Male dominance (BDSM)

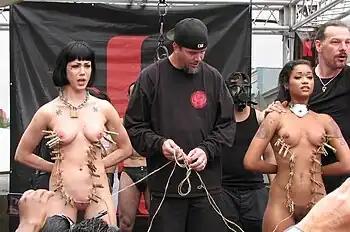
Male dominance in public at Folsom Street Fair, USA

Maledom scenarios are common in BDSM fiction, including works such as the "Story of O" and the works of John Norman and Adrian Hunter. Maledom is a growing adult film genre.